Paul-Louis Couchoud

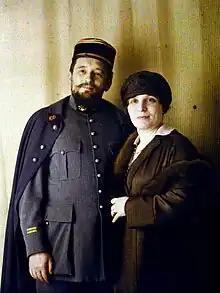
1919 Autochrome of Paul-Louis Couchoud with his wife Anthippe, by Auguste Léon

Paul-Louis Couchoud (July 6, 1879, in Vienne, Isère – April 8, 1959, in Vienne) was a French philosopher, a graduate from the prestigious École Normale Supérieure in Paris, a physician, a man of letters, and a poet. He became well known as an adapter of Japanese haiku into French, an editor of Reviews, a translator, and a writer promoting the German thesis of the non-historicity of Jesus Christ.